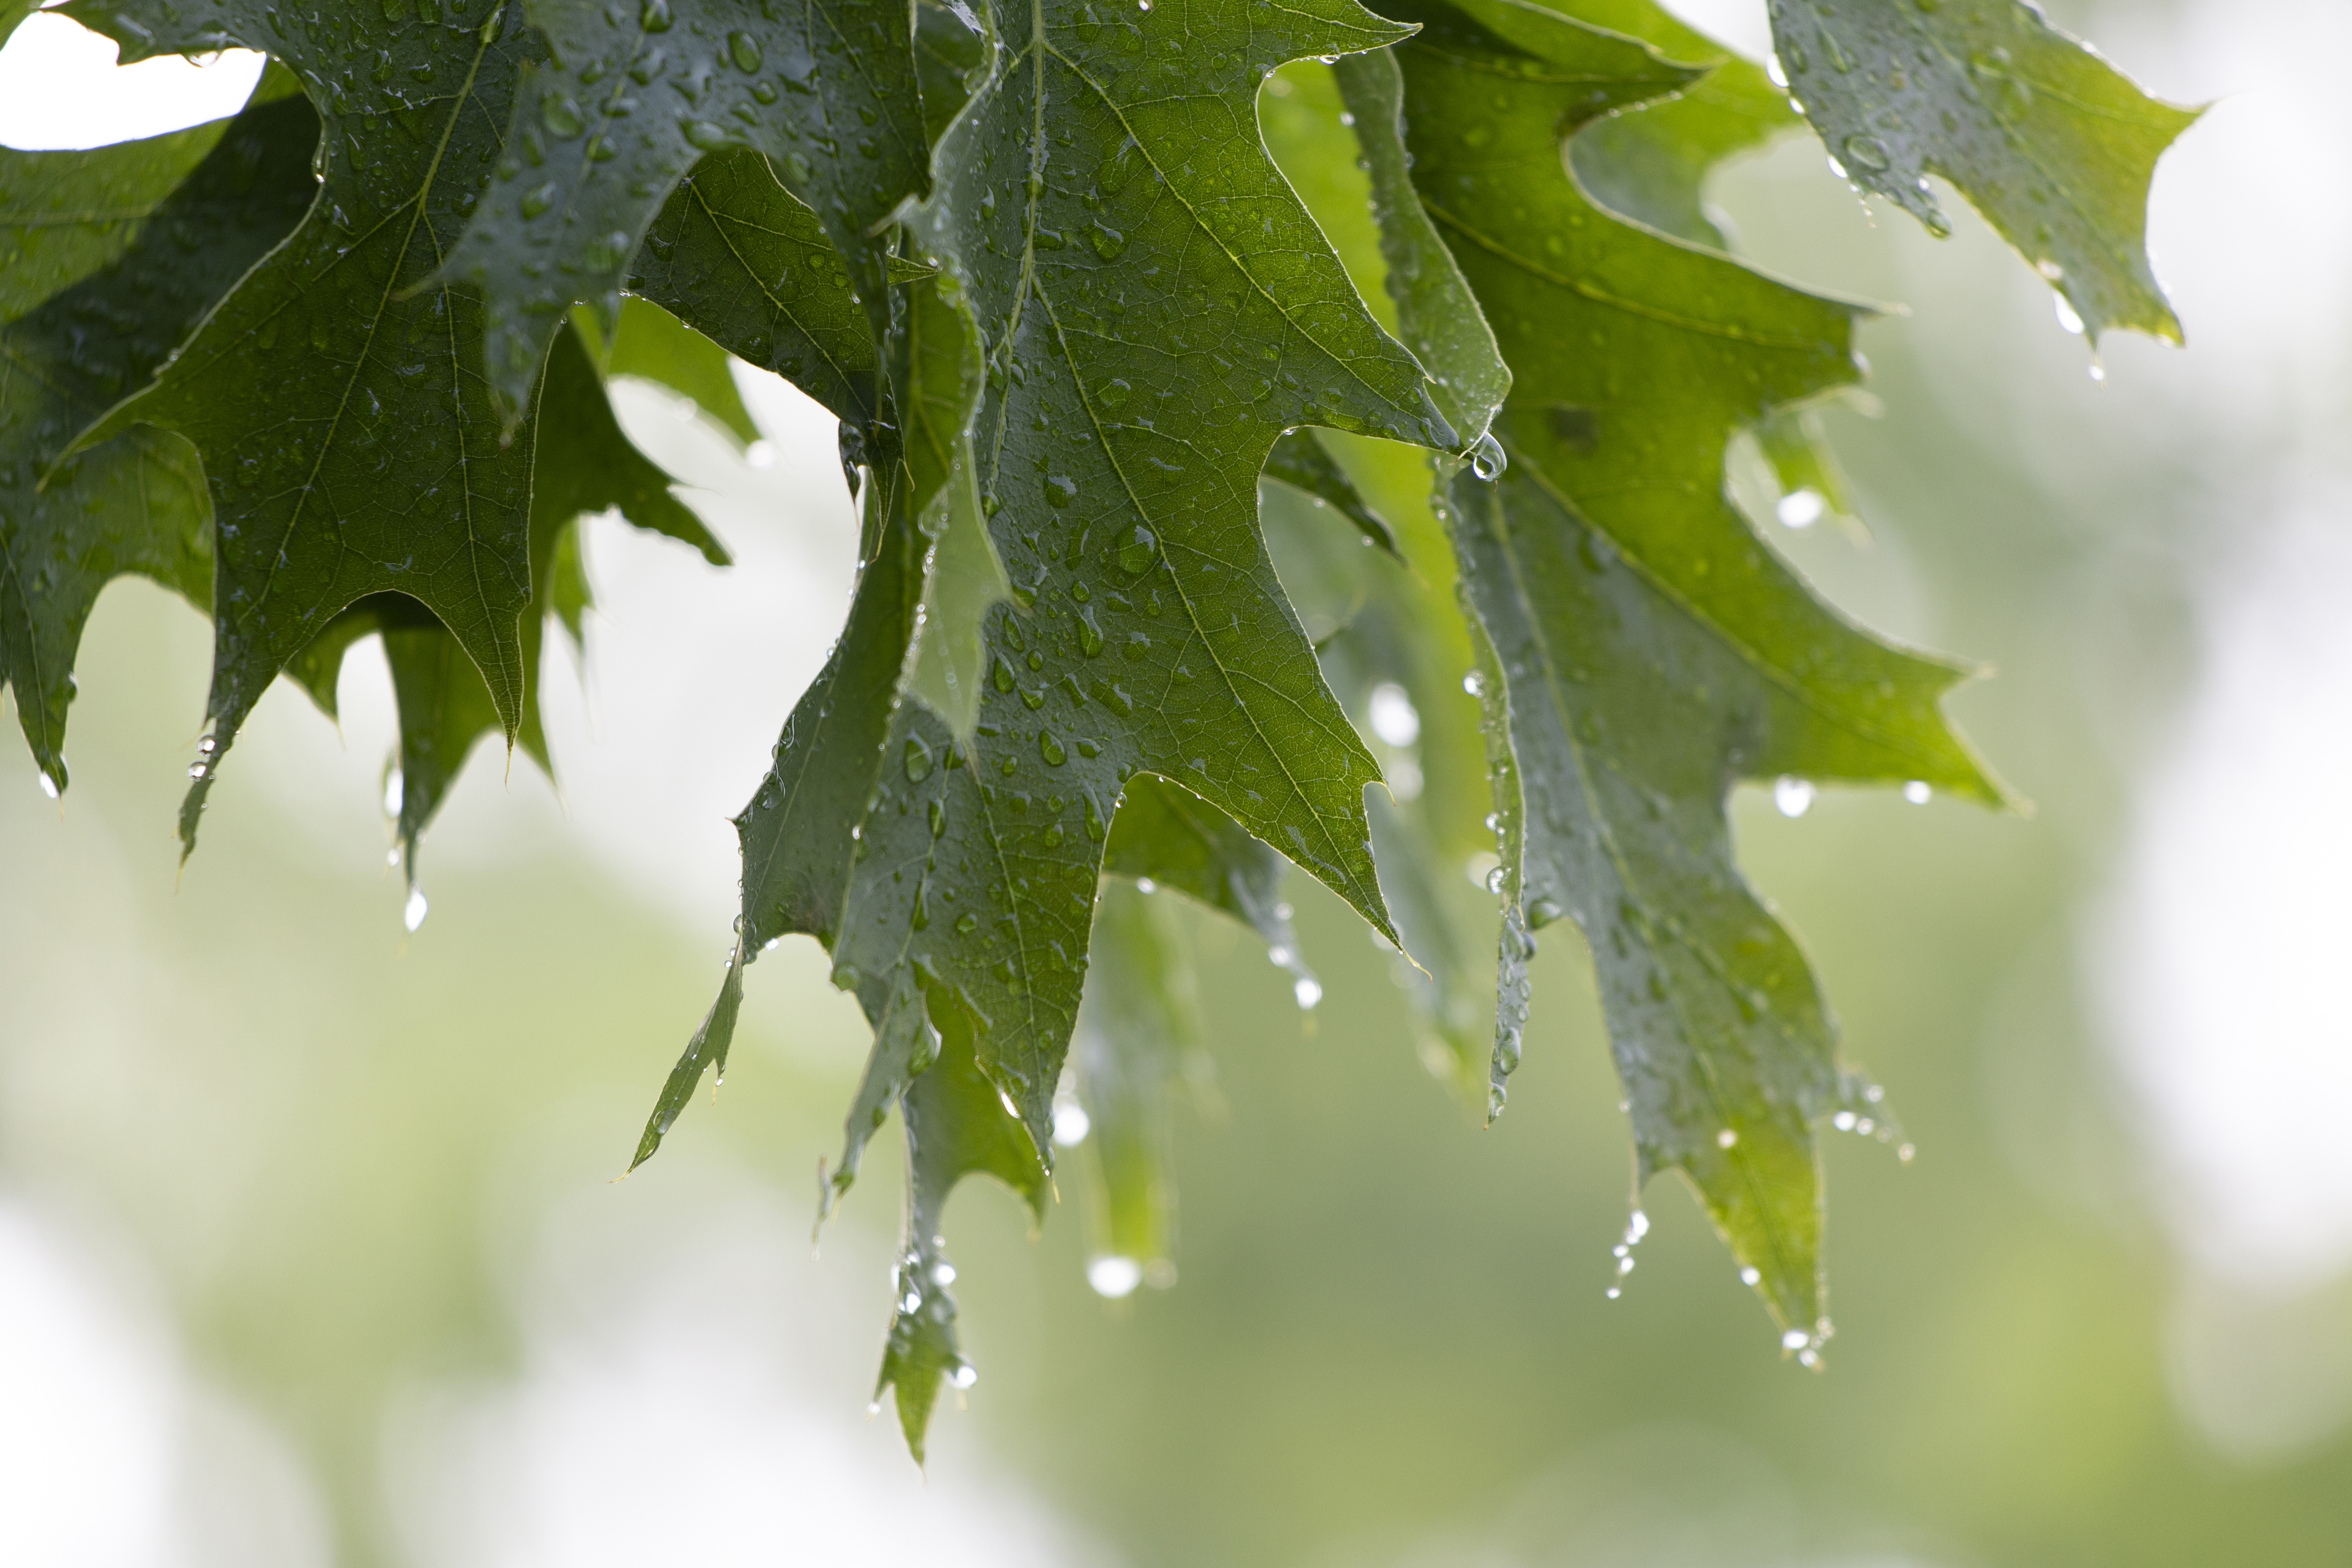
leaf, green, plant, tree, flower, plane, woody plant, scarlet oak, flowering plant, Black maple, holly, silver maple, vascular plant